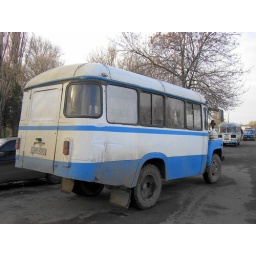
GaZ truck at the market in Visokopoliye, Ukraine. A small village of about 3,000 (used to be 5,000)November 2006.